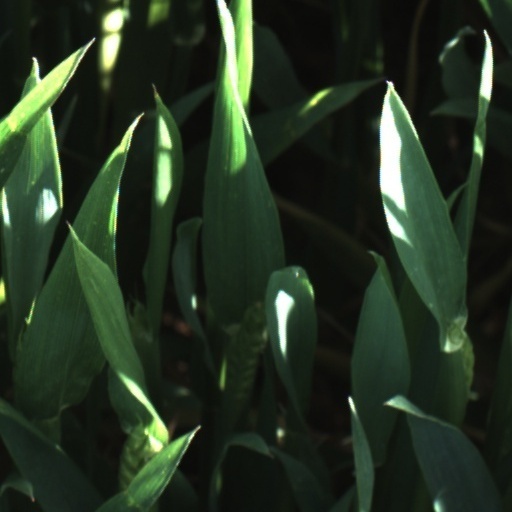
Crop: wheat